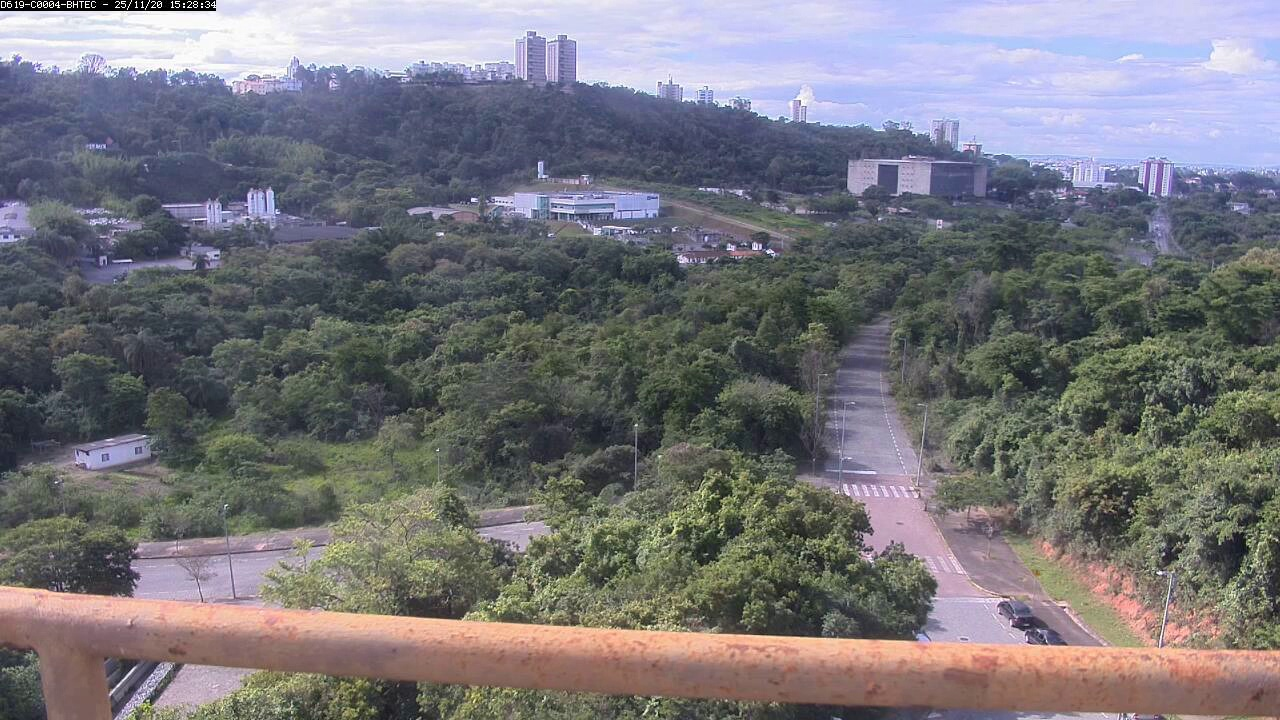
Fire: no
Smoke: no